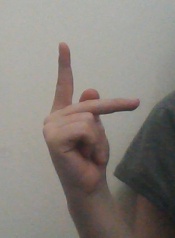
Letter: dha